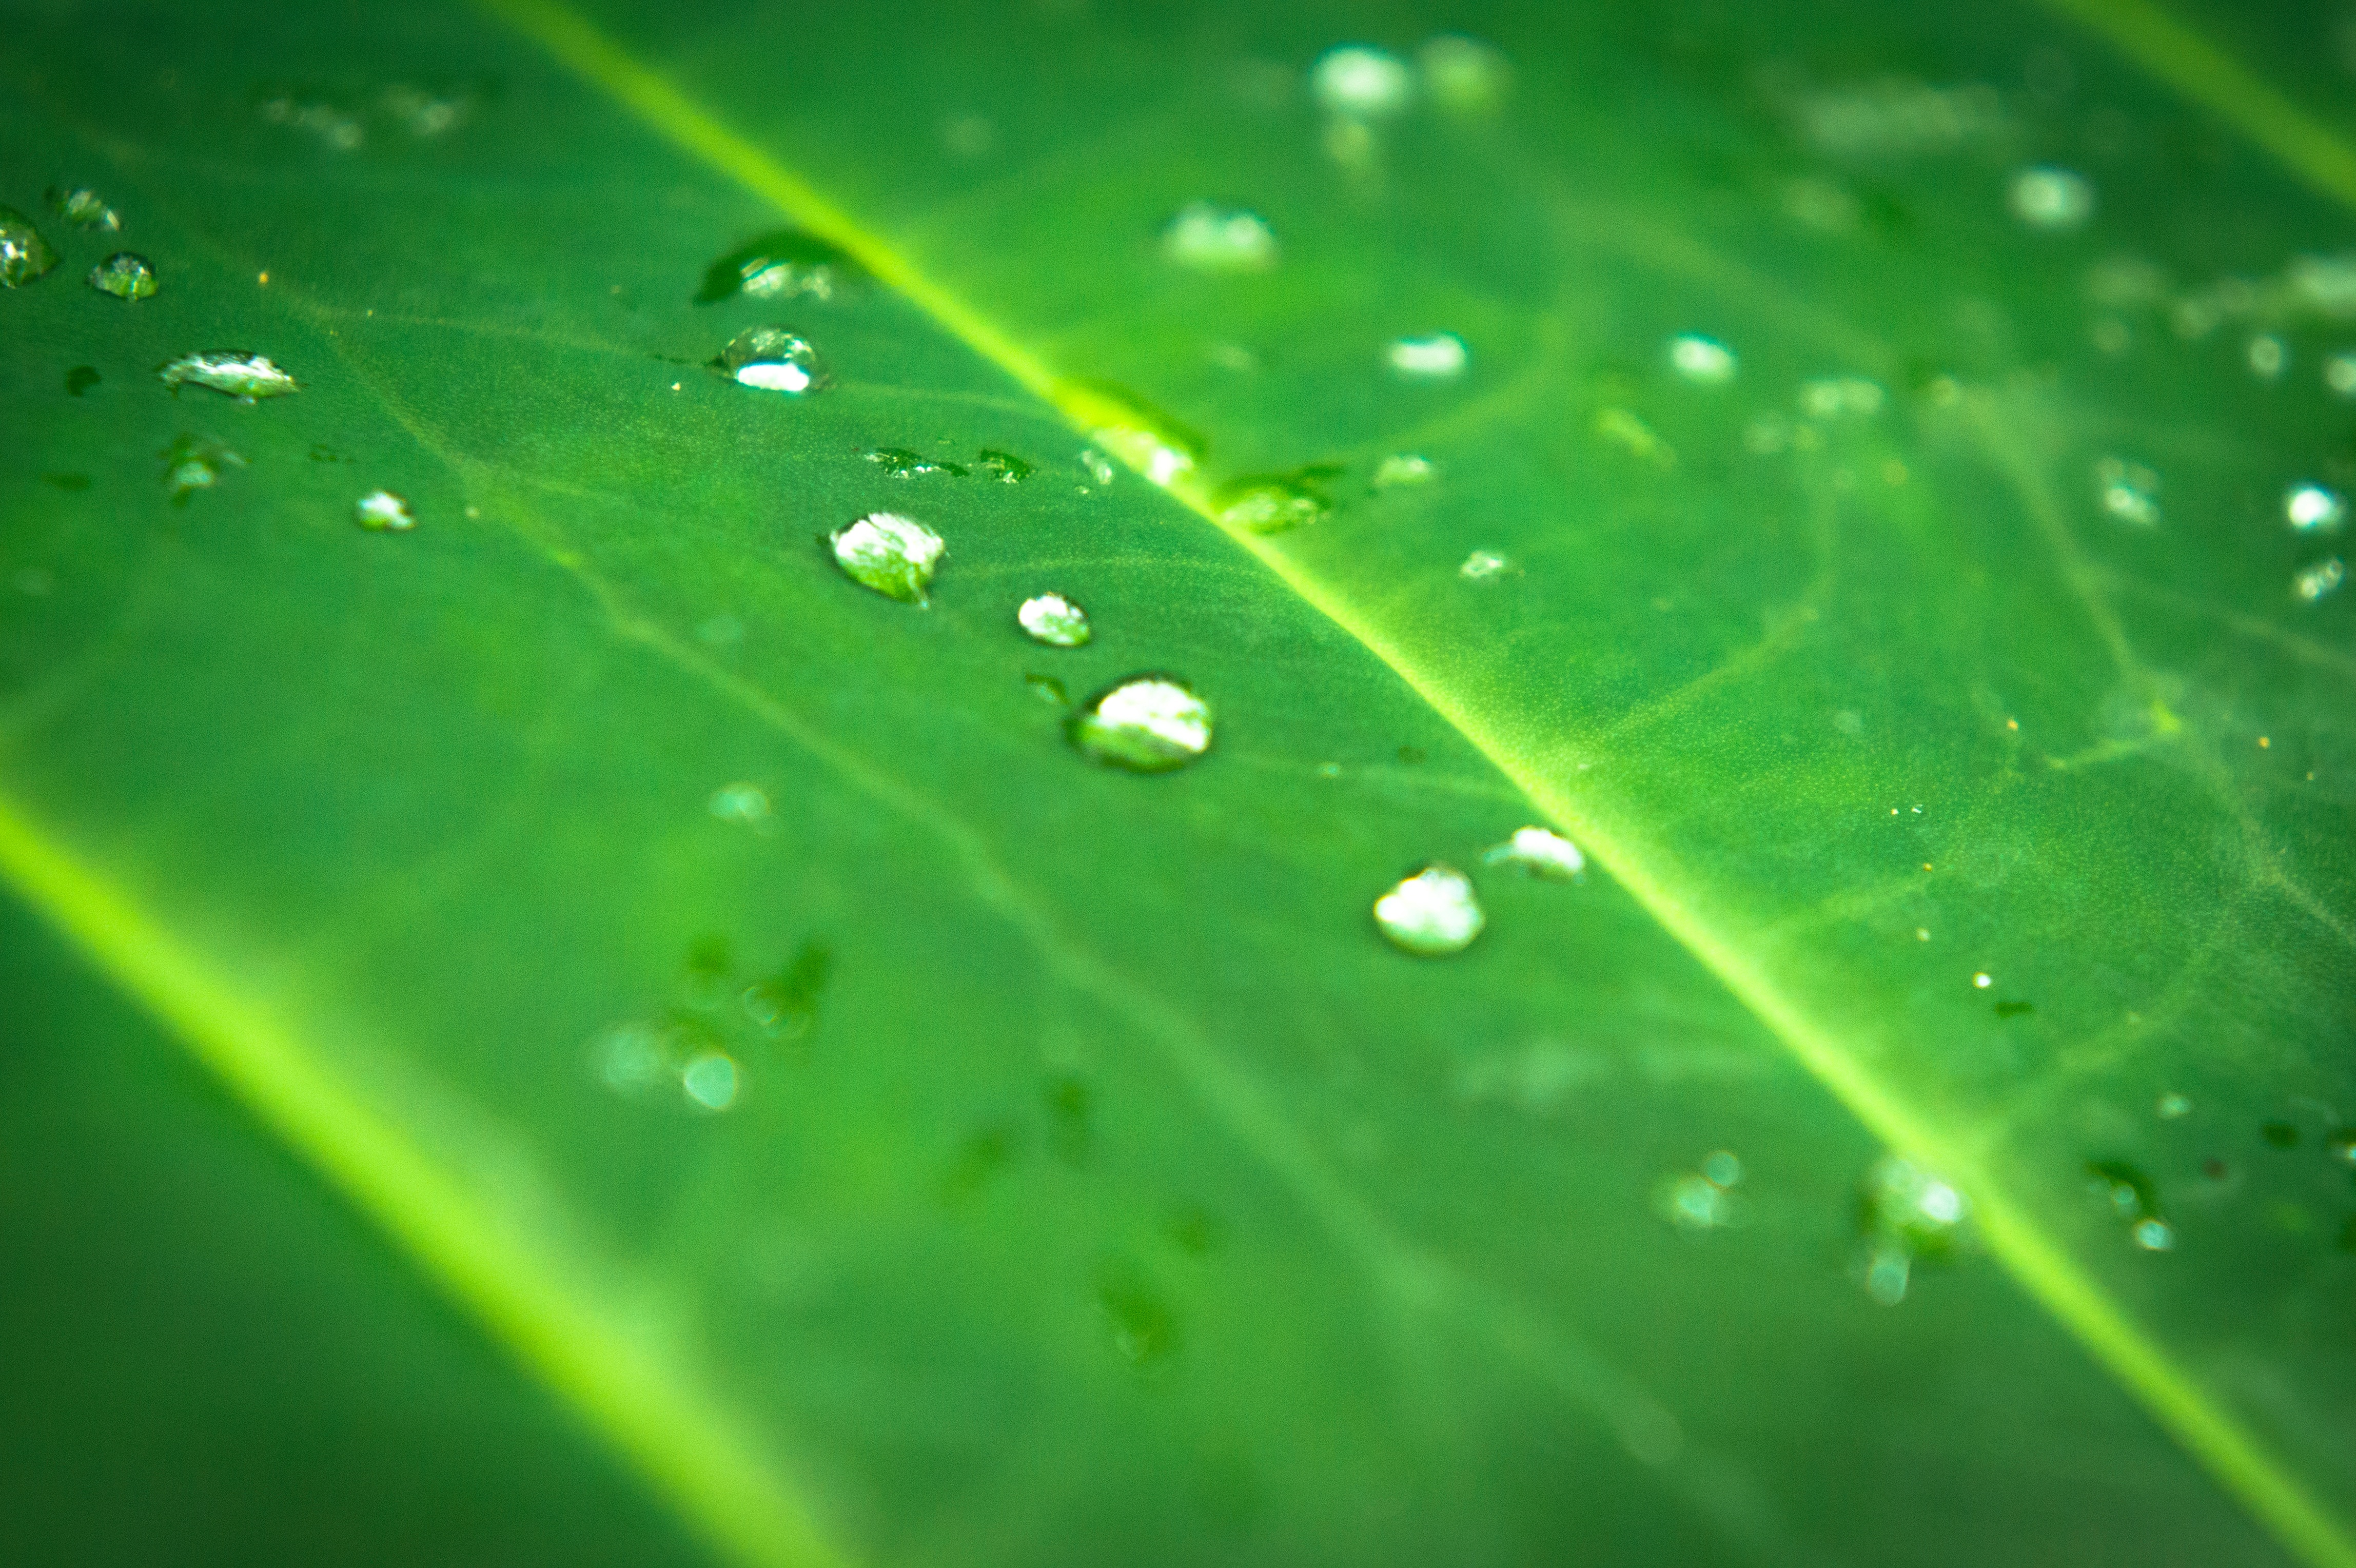
water, nature, grass, drop, dew, photography, sunlight, leaf, flower, petal, green, close up, moisture, macro photography, annual plant, plant stem